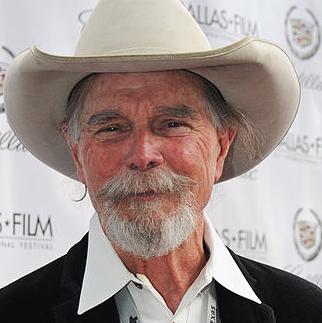
Age: 72